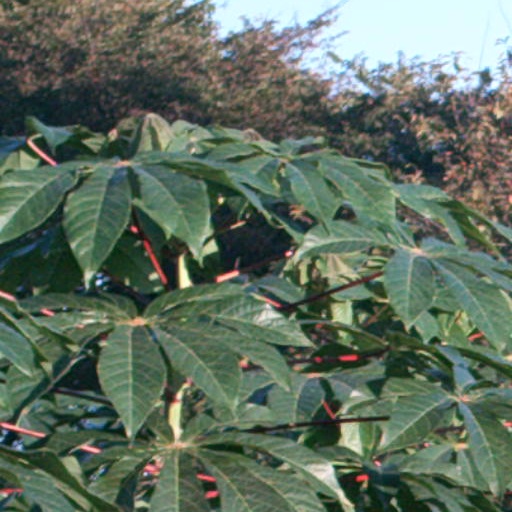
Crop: cassava